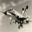
Label: airplane